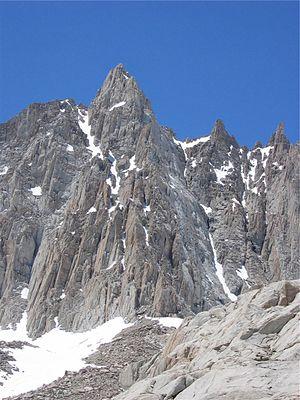
Le mont Muir, en anglais : Mount Muir, est un sommet culminant à 4 271 mètres d'altitude dans le centre de la Californie, à l'Ouest des États-Unis. Il fait partie de la Sierra Nevada et se situe à proximité du mont Whitney, le point culminant du massif et le plus haut sommet du pays en dehors de l'Alaska. Il est constitué de granite. Il est nommé en l'honneur de John Muir, un des naturalistes américains les plus célèbres. Il est gravi pour la première fois en 1919 par LeRoy Jeffers. La montagne est protégée par la réserve intégrale John Muir et la forêt nationale d'Inyo à l'est, tandis qu'elle est incluse dans le parc national de Sequoia à l'ouest.